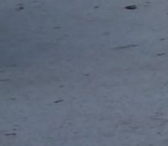
Surface type: compacted